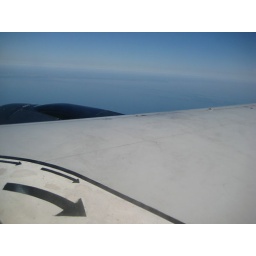
flying over lake michigan i discovered that all the signs pointed to the direction from which i just came.